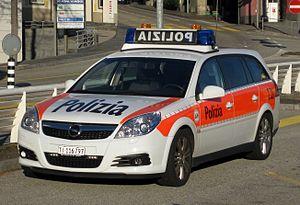
Les corps de police présents sur le territoire suisse assurent la sécurité intérieure de la Confédération suisse et de sa population. La compétence en matière de police, n'ayant pas été déléguée, appartient aux cantons conformément à Constitution fédérale. Les cantons sont dès lors souverains en matière de police et sont chargés d'assurer la sécurité et l'ordre publics sur leur territoire. Les 26 corps de police cantonaux sont soutenus par quelque 300 corps de police municipaux et polices communales ainsi que par l'Office fédéral de la police.